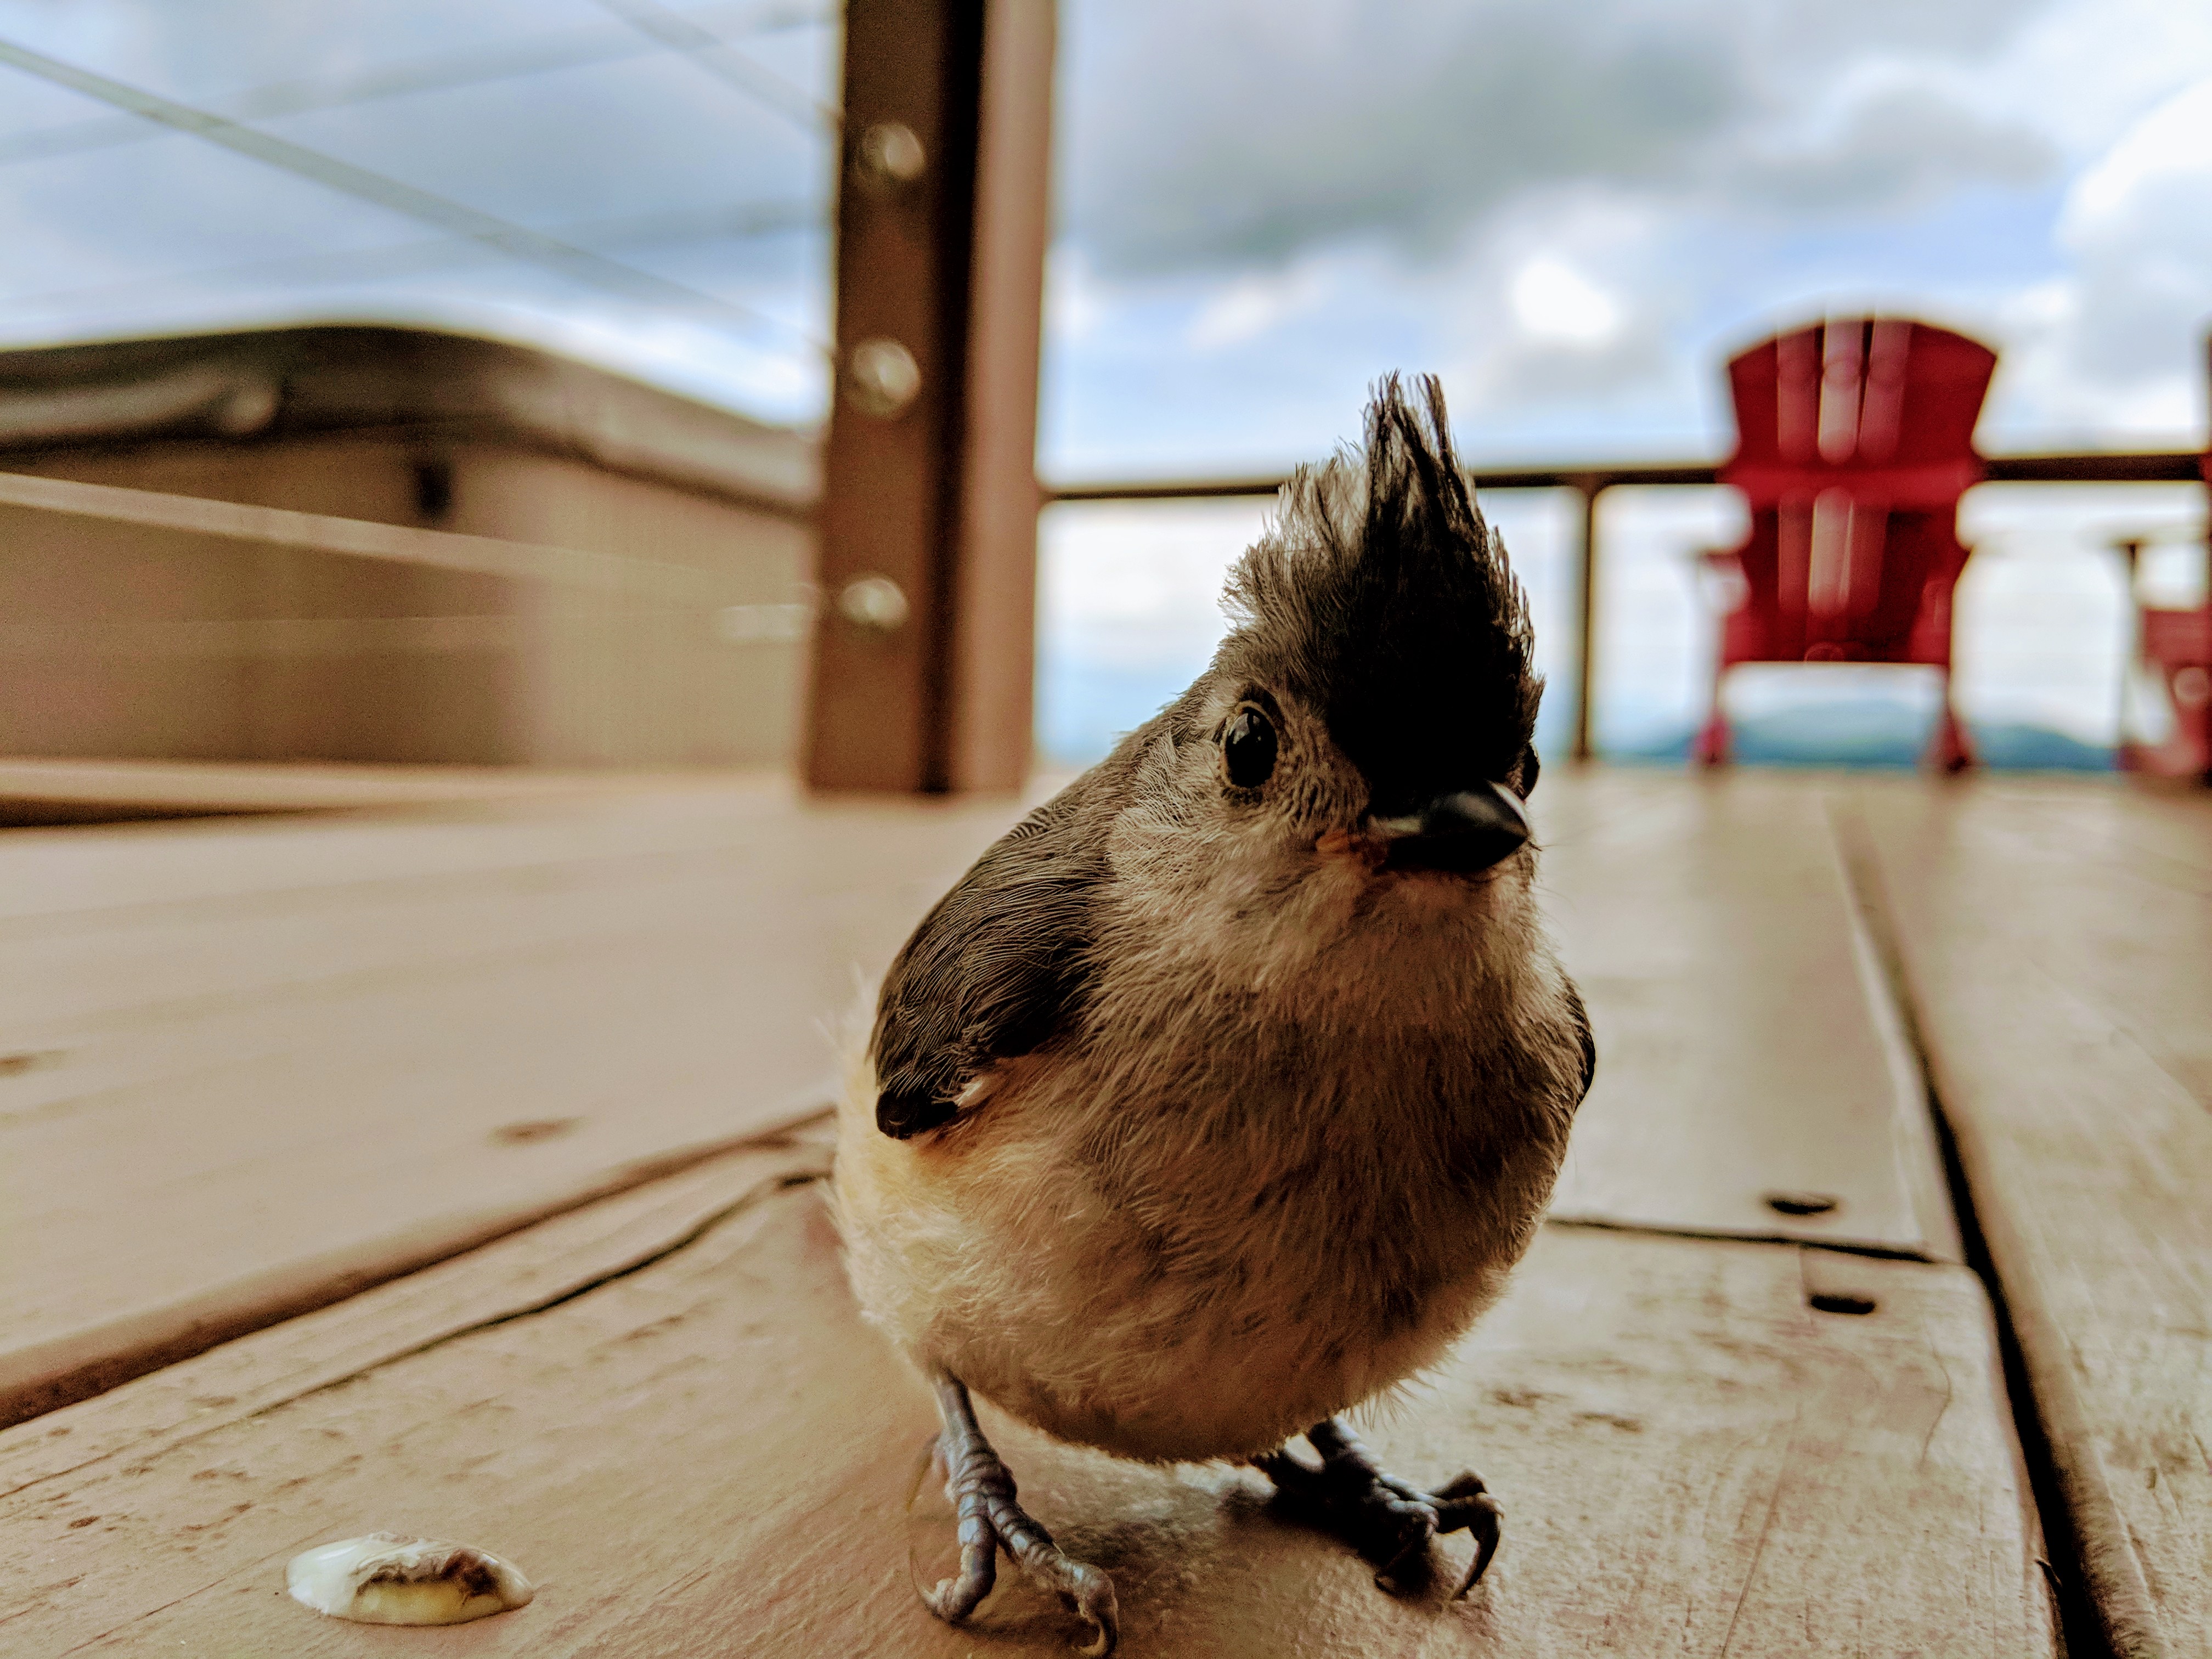
bird, scared, deck, fauna, beak, feather, wood, perching bird